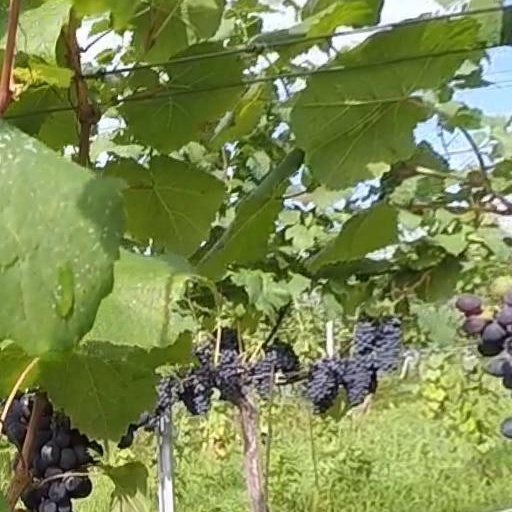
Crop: grape